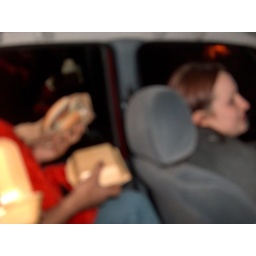
In car meal &amp;amp; door to Van to door service! Fly by road Atul!